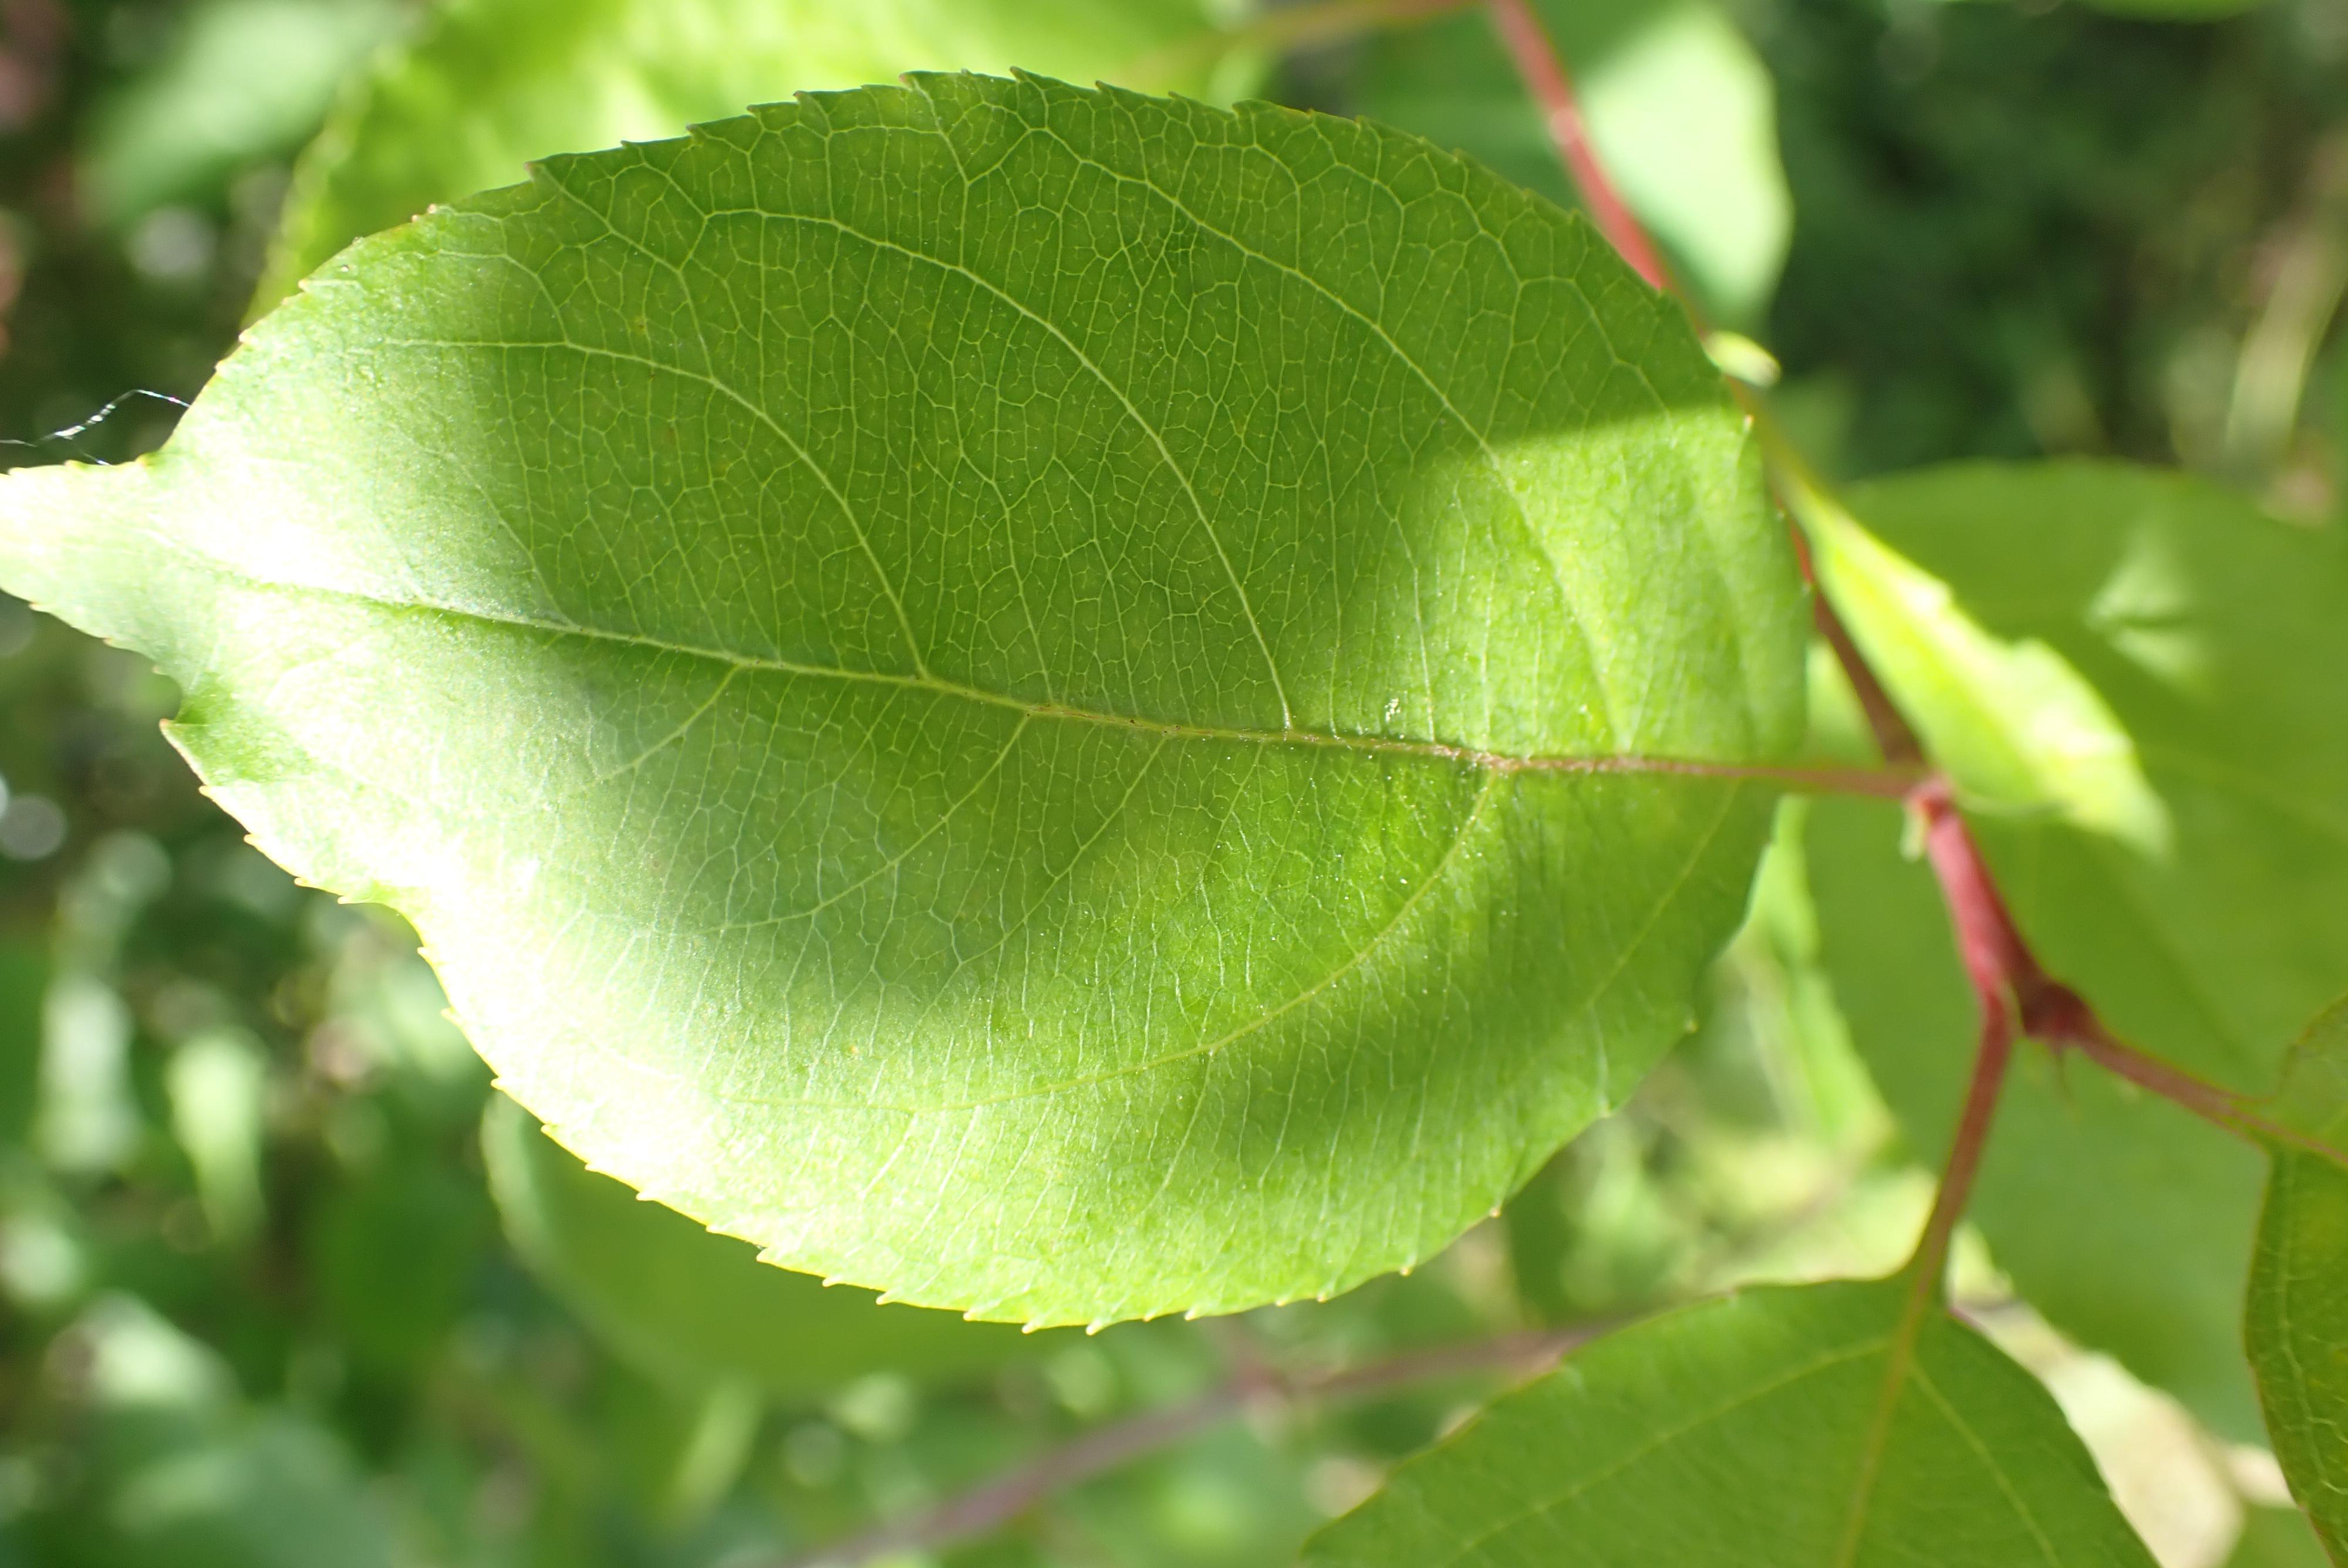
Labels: healthy